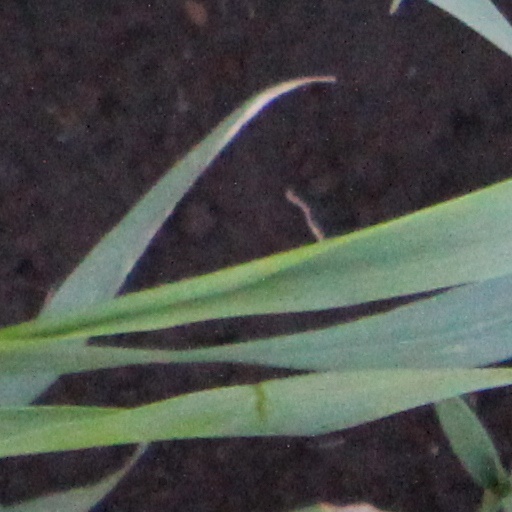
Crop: wheat